Air & Space 18A

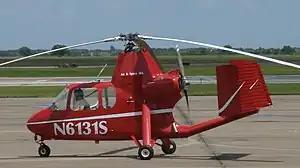

The Air & Space 18A is a gyroplane that was manufactured in the central United States between 1965 and 2000.